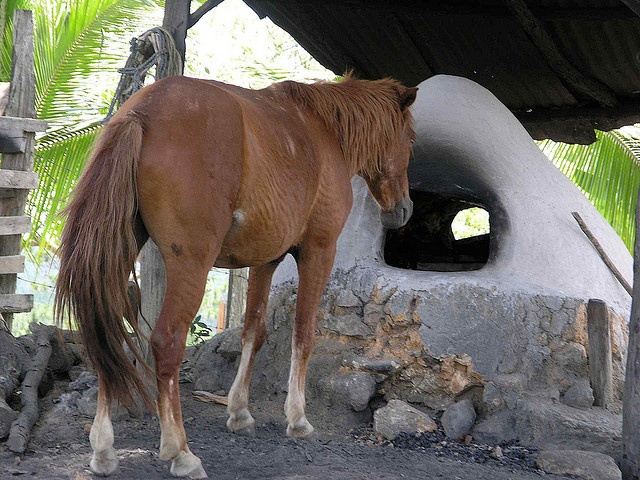
A horse looking into a brick oven with curiosity.
A brown and healthy horse in a barn eating hay.
a horse that is looking down at a rock
a brown horse looking at old burned down fireplace
A horse stands near a colonial era stone furnace